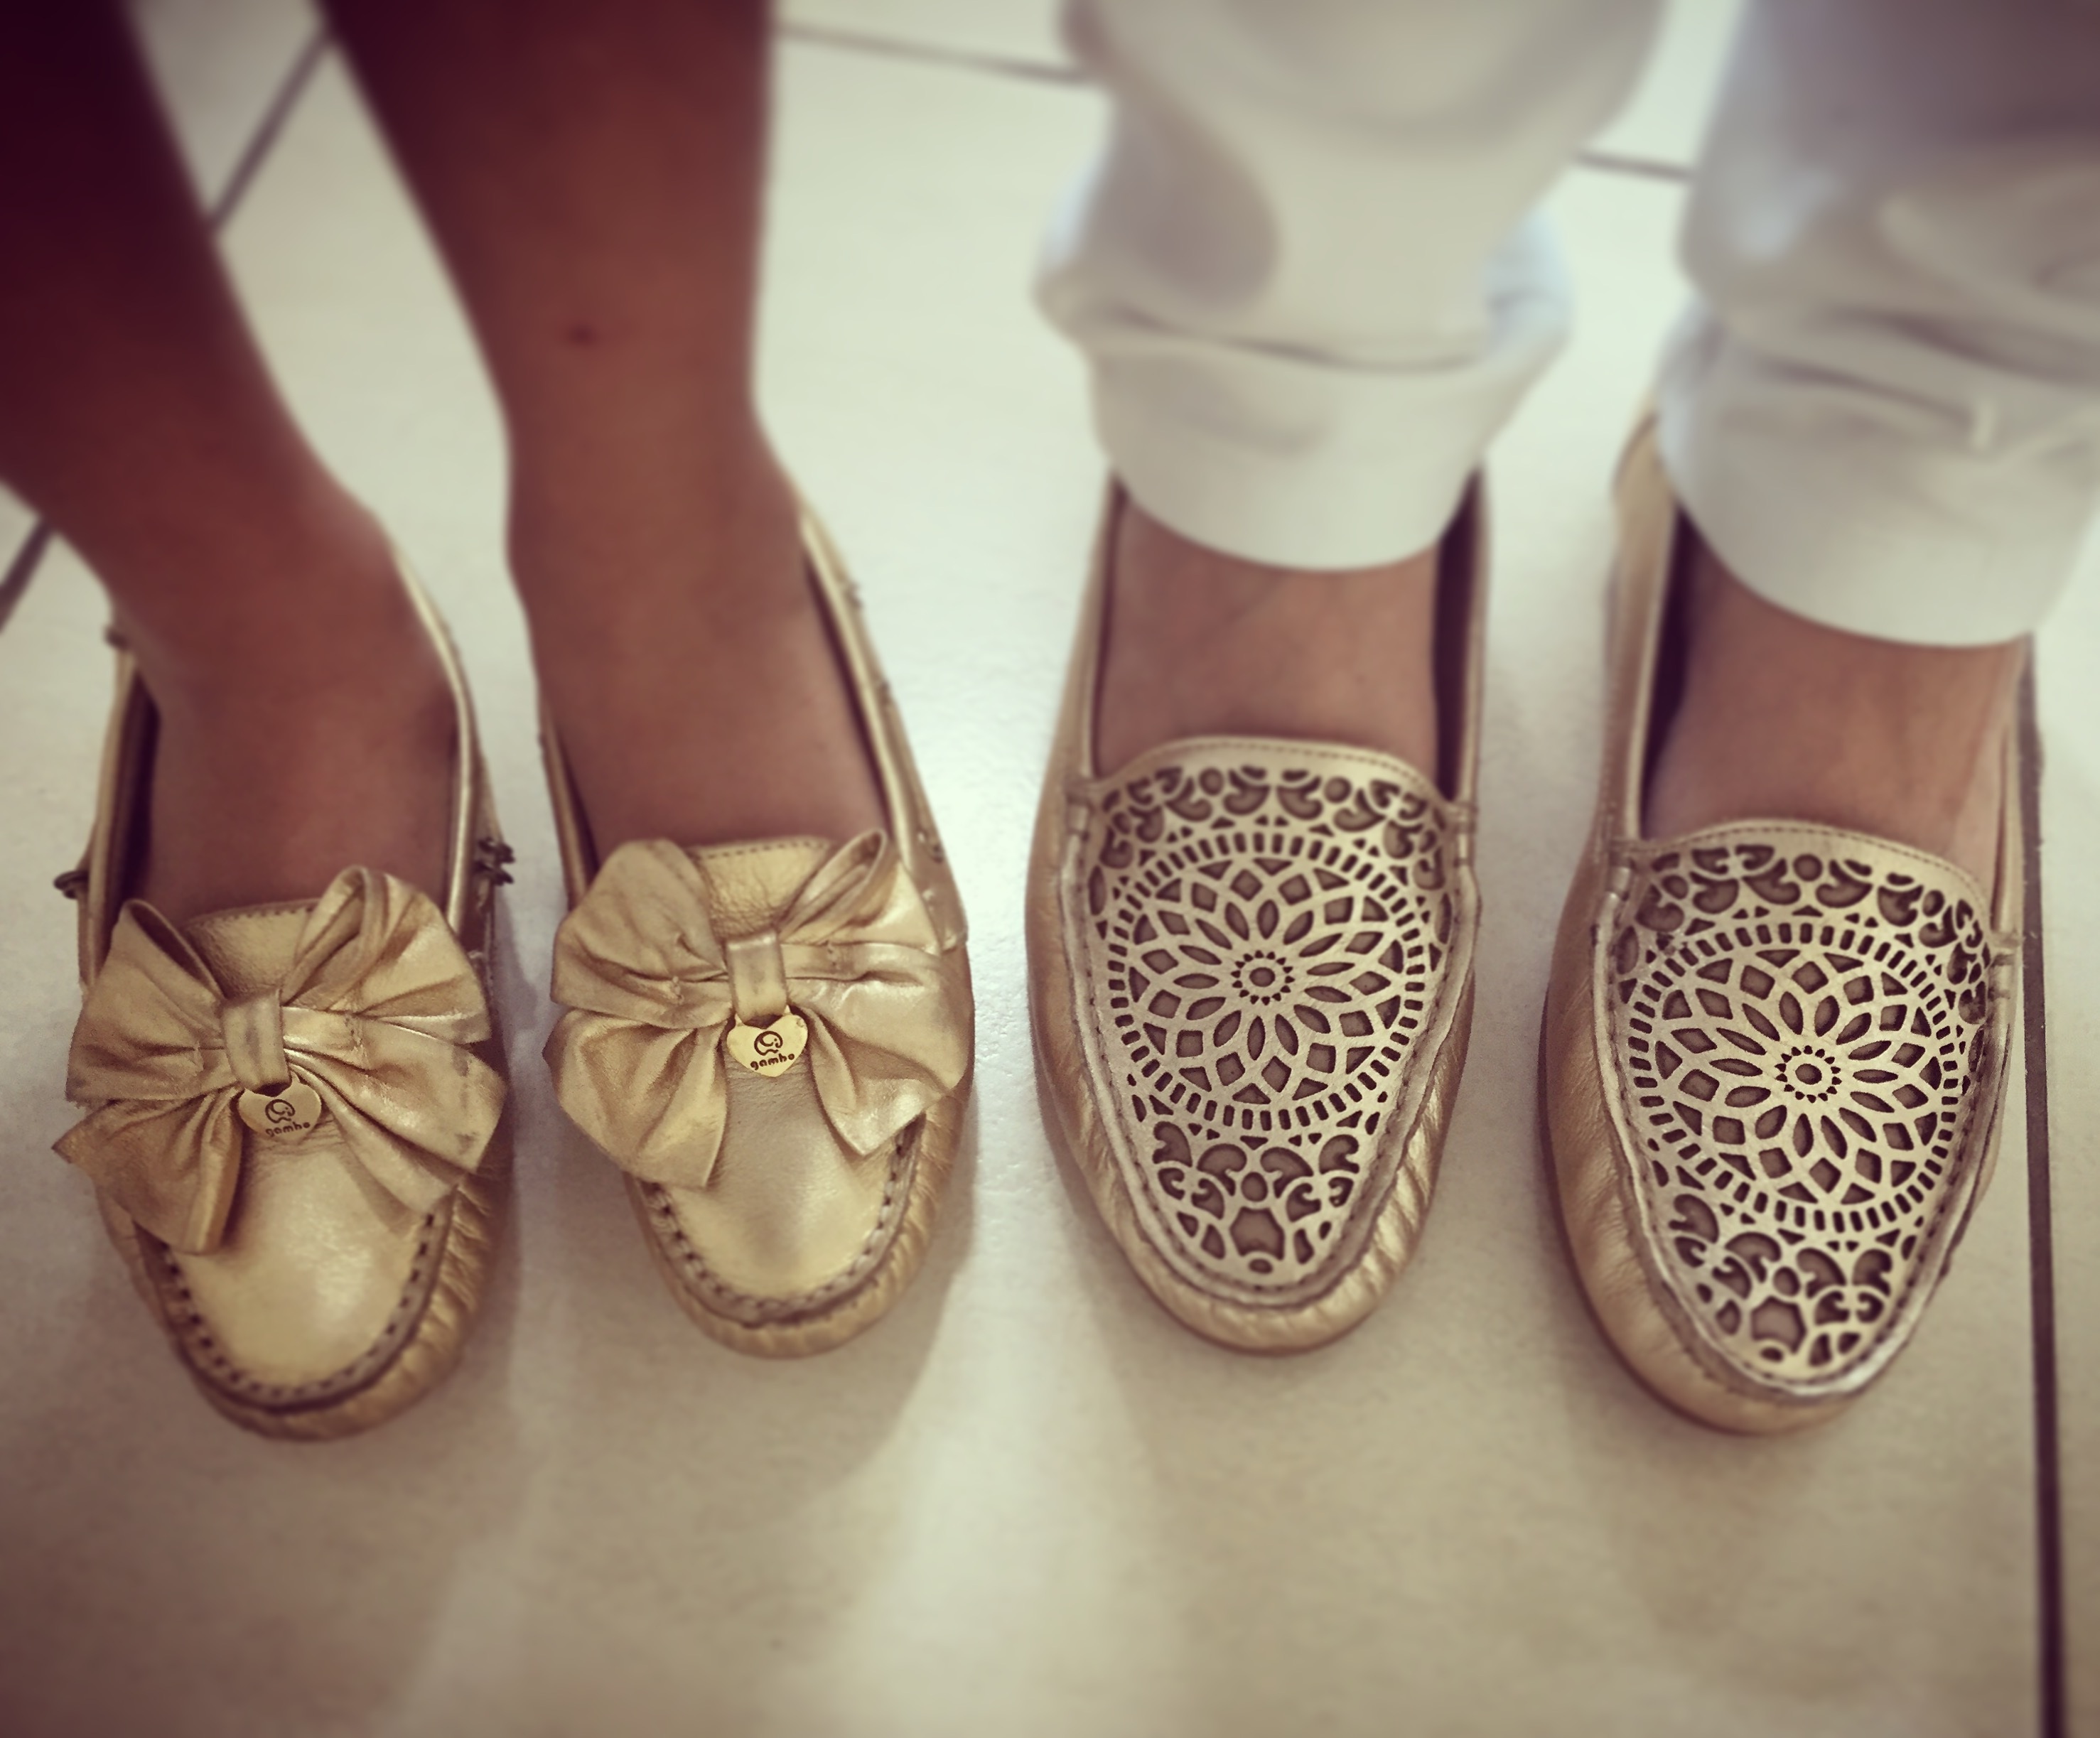
hand, shoe, feet, female, leg, finger, spring, fashion, nail, human body, gold, footwear, sets, high heeled footwear